Blue-ice area

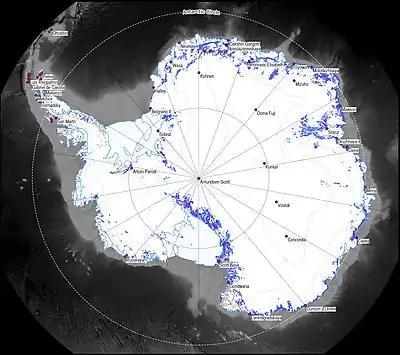
Occurrence of blue-ice areas (dark blue) in Antarctica

A blue-ice area is an ice-covered area of Antarctica where wind-driven snow transport and sublimation result in net mass loss from the ice surface in the absence of melting, forming a blue surface that contrasts with the more common white Antarctic surface. Such blue-ice areas typically form when the movement of both air and ice are obstructed by topographic obstacles such as mountains that emerge from the ice sheet, generating particular climatic conditions where the net snow accumulation is exceeded by wind-driven sublimation and snow transports.